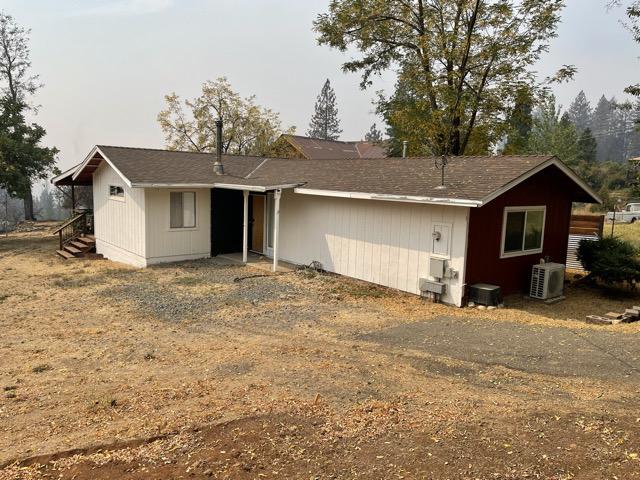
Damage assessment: no_damage